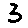
Label: 3